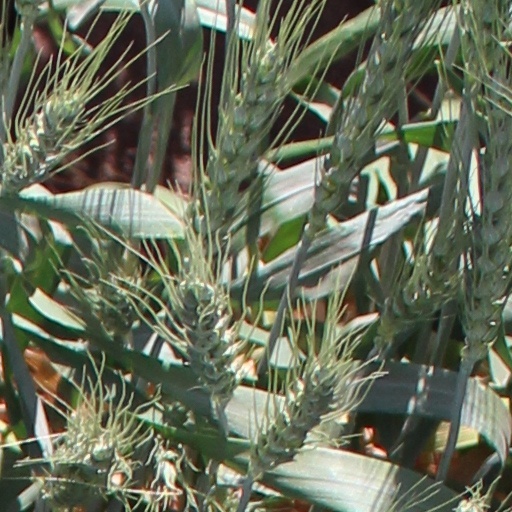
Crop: wheat